Gerald R. Ford Jr. House

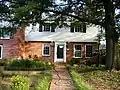

The President Gerald R. Ford Jr. House is a historic house at 514 Crown View Drive in Alexandria, Virginia. Built in 1955, it was the home of Gerald Ford from then until his assumption of the United States presidency on August 9, 1974. The house is typical of middle-class housing in the northern Virginia suburbs of Washington from that period. It was listed on the National Register of Historic Places and declared a National Historic Landmark in 1985 for its association with the Fords.